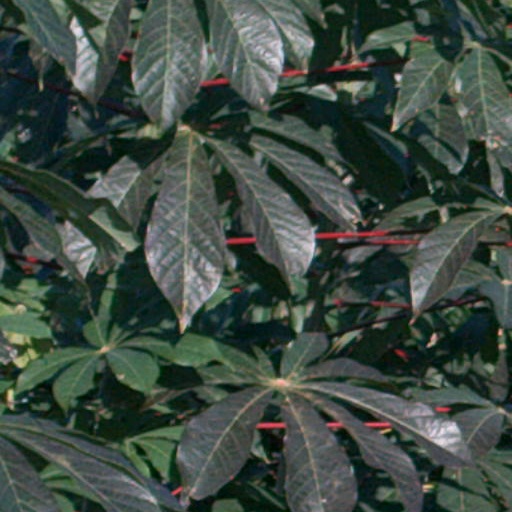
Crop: cassava